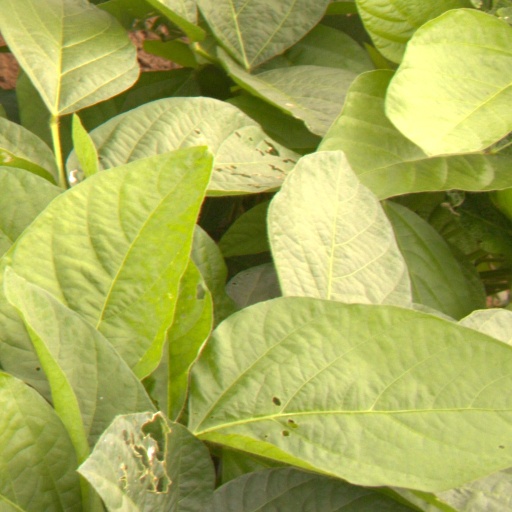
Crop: soybean